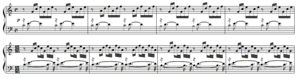
Bach prélude version à 15 temps par Alexandre Astier
La mesure à quinze temps est une mesure subdivisée en quinze unités de durée. Il s'agit la plupart du temps d'une mesure à cinq temps ternaire, — étant l'équivalent de binaire — mais d'autres combinaisons sont possibles : + est le plus équilibré, + est le plus classique. En fonction de la combinaison choisie, cette mesure peut donc comprendre un nombre variable de temps forts et de temps faibles.